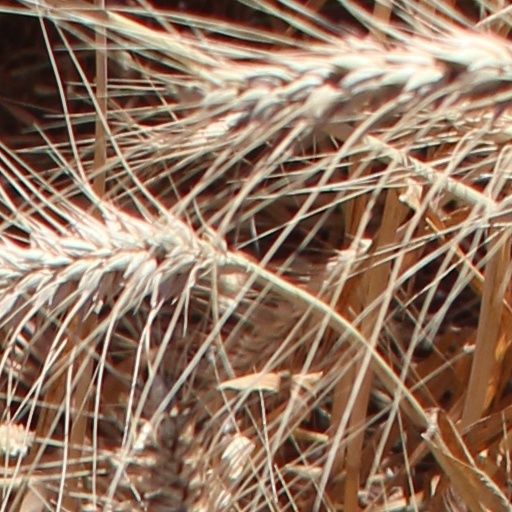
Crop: wheat